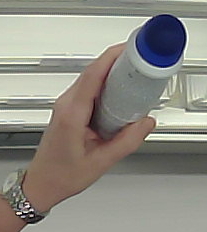
Product: dove_spray